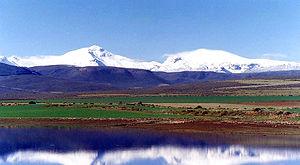
Ceres est le centre administratif et la plus grande ville de la municipalité de Witzenberg, dans la province du Cap-Occidental en Afrique du Sud. Ceres sert de centre régional pour les villes environnantes de Wolseley, Tulbagh, Op-die-Berg et Prince Alfred Hamlet.